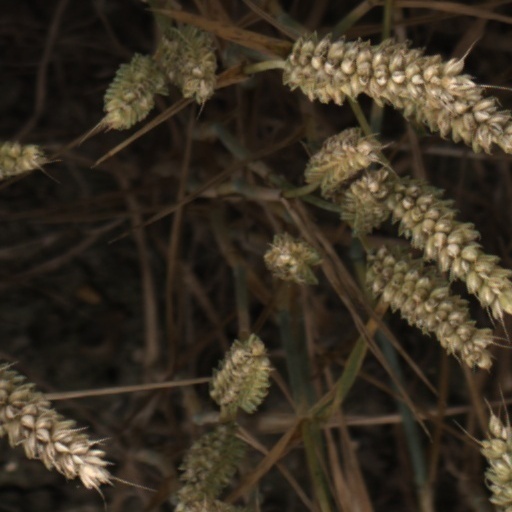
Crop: wheat